2013–2014 Bulgarian protests against the Oresharski cabinet

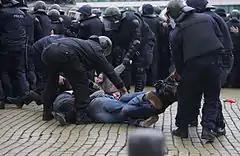
Protesters being arrested

On the night of 23–24 July there was violence in the protesting. By the end of July 2013, anti-government protesters were still out in force protesting peacefully in Sofia with Reuters recording 24 July 2013 as the 41st straight day of peaceful protests. The protesters were demanding the resignation of the Socialist-led government of Oresharski. More than 100 lawmakers, ministers, and journalists spent the night barricaded inside Parliament before police removed them. MPs attempted to leave Parliament by boarding a white coach bus and making their way through the crowd. There was violence as the police tried to unsuccessfully clear the way for the bus, and after slowly making its way around the Aleksandar Nevski cathedral, the bus returned to the back exit of Parliament after about an hour around midnight. Another police action at around 4 am forcefully cleared the remaining protesters, and the coach left, which led to further accusations of police violence in the ensuing days. 8 protesters and 2 policemen suffered injuries. A survey covering the attitudes of Bulgarians showed that 65% felt that the actions of the protesters on that day were out of line, while 53% also disapproved of the police response. 79% agreed that the provocateurs involved in the violence need to have charges levelled against them. Sociologists expressed mixed views in relation to the events. Volen Siderov drew comparisons with the siege and storming of the National Parliament on 10 January 1997, characterizing the actions of the demonstrators as dangerous and as part of an orchestrated scenario aiming to create the impression of an ongoing popular revolution. One policeman has been charged for unlawful conduct with regard to his actions during the events of 23–24 July and is currently on trial for disproportionate use of force against protesters.